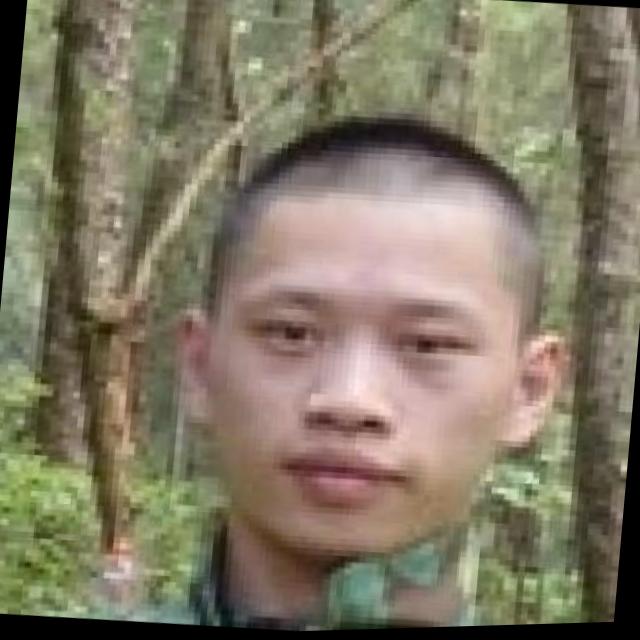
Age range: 21-44